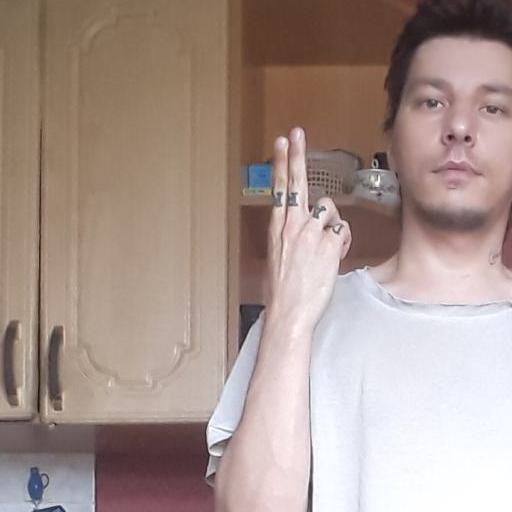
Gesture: two_up_inverted